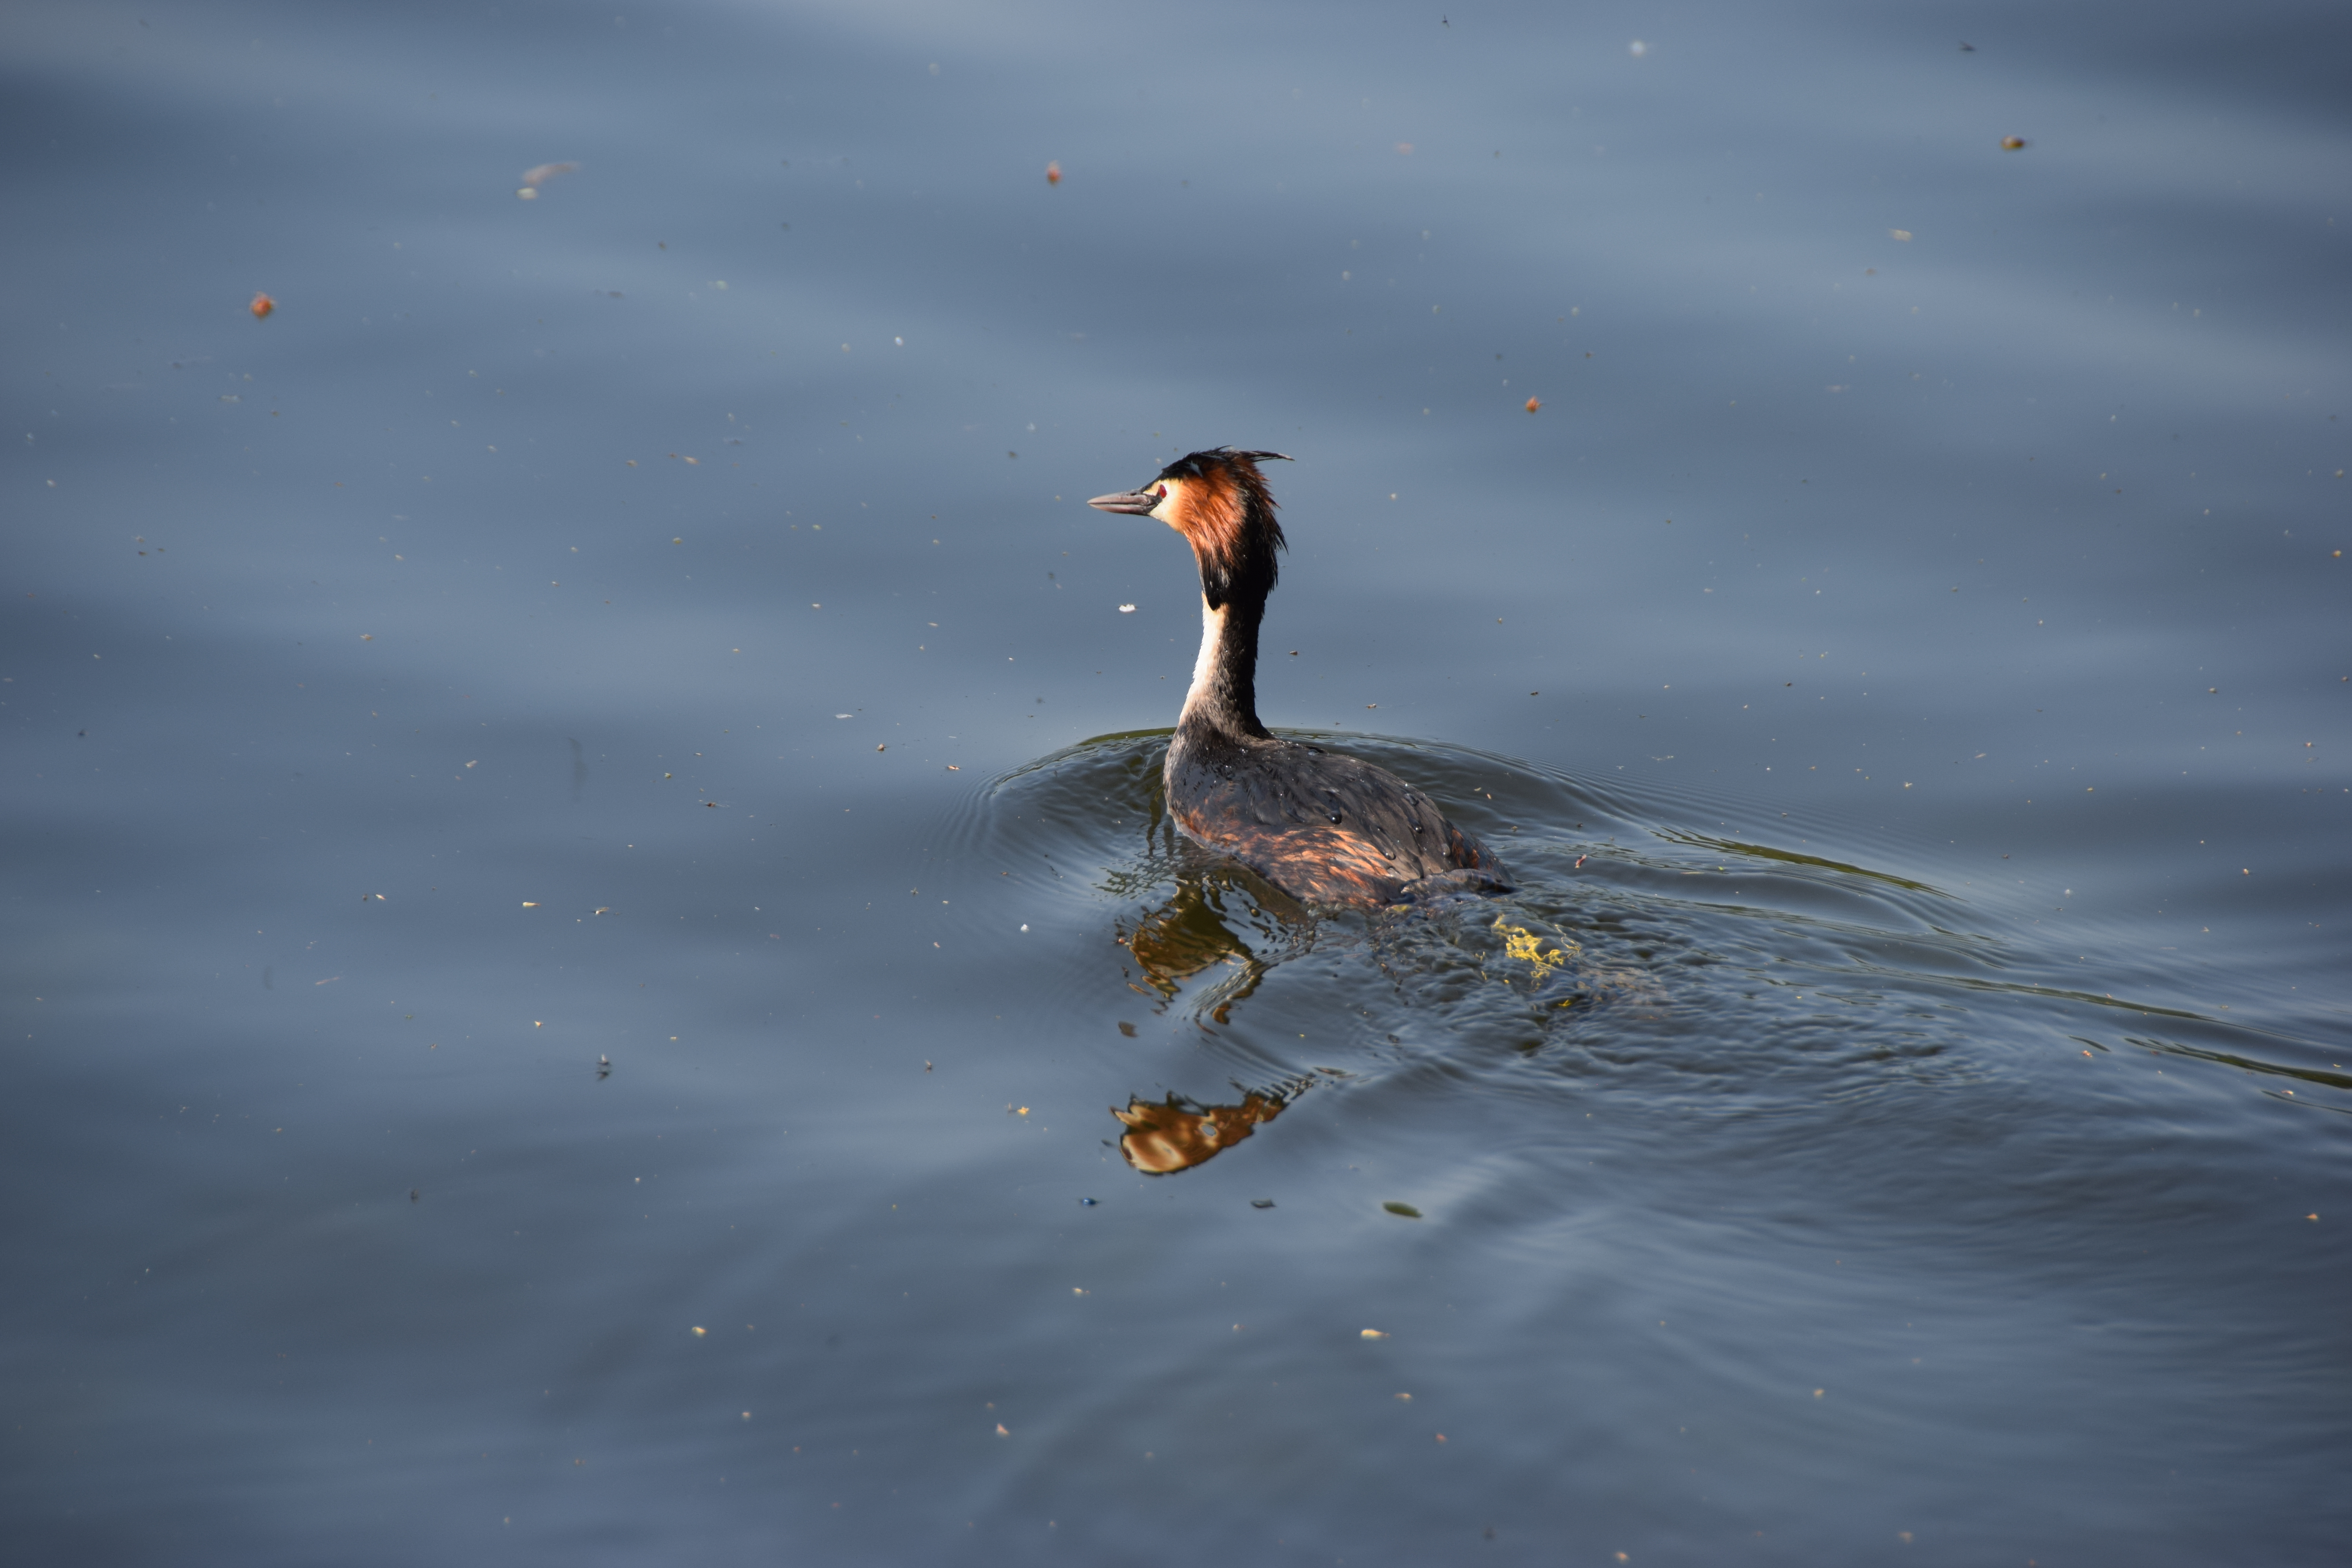
animal, water, liquid, bird, fluid, beak, lake, feather, sky, waterfowl, wing, seabird, water bird, ducks, geese and swans, tail, charadriiformes, twig, wildlife, Freshwater marsh, reflection, pelecaniformes, cormorant, evening, ocean, wood, wind wave, pond, wetland, shorebird, seaduck, macro photography